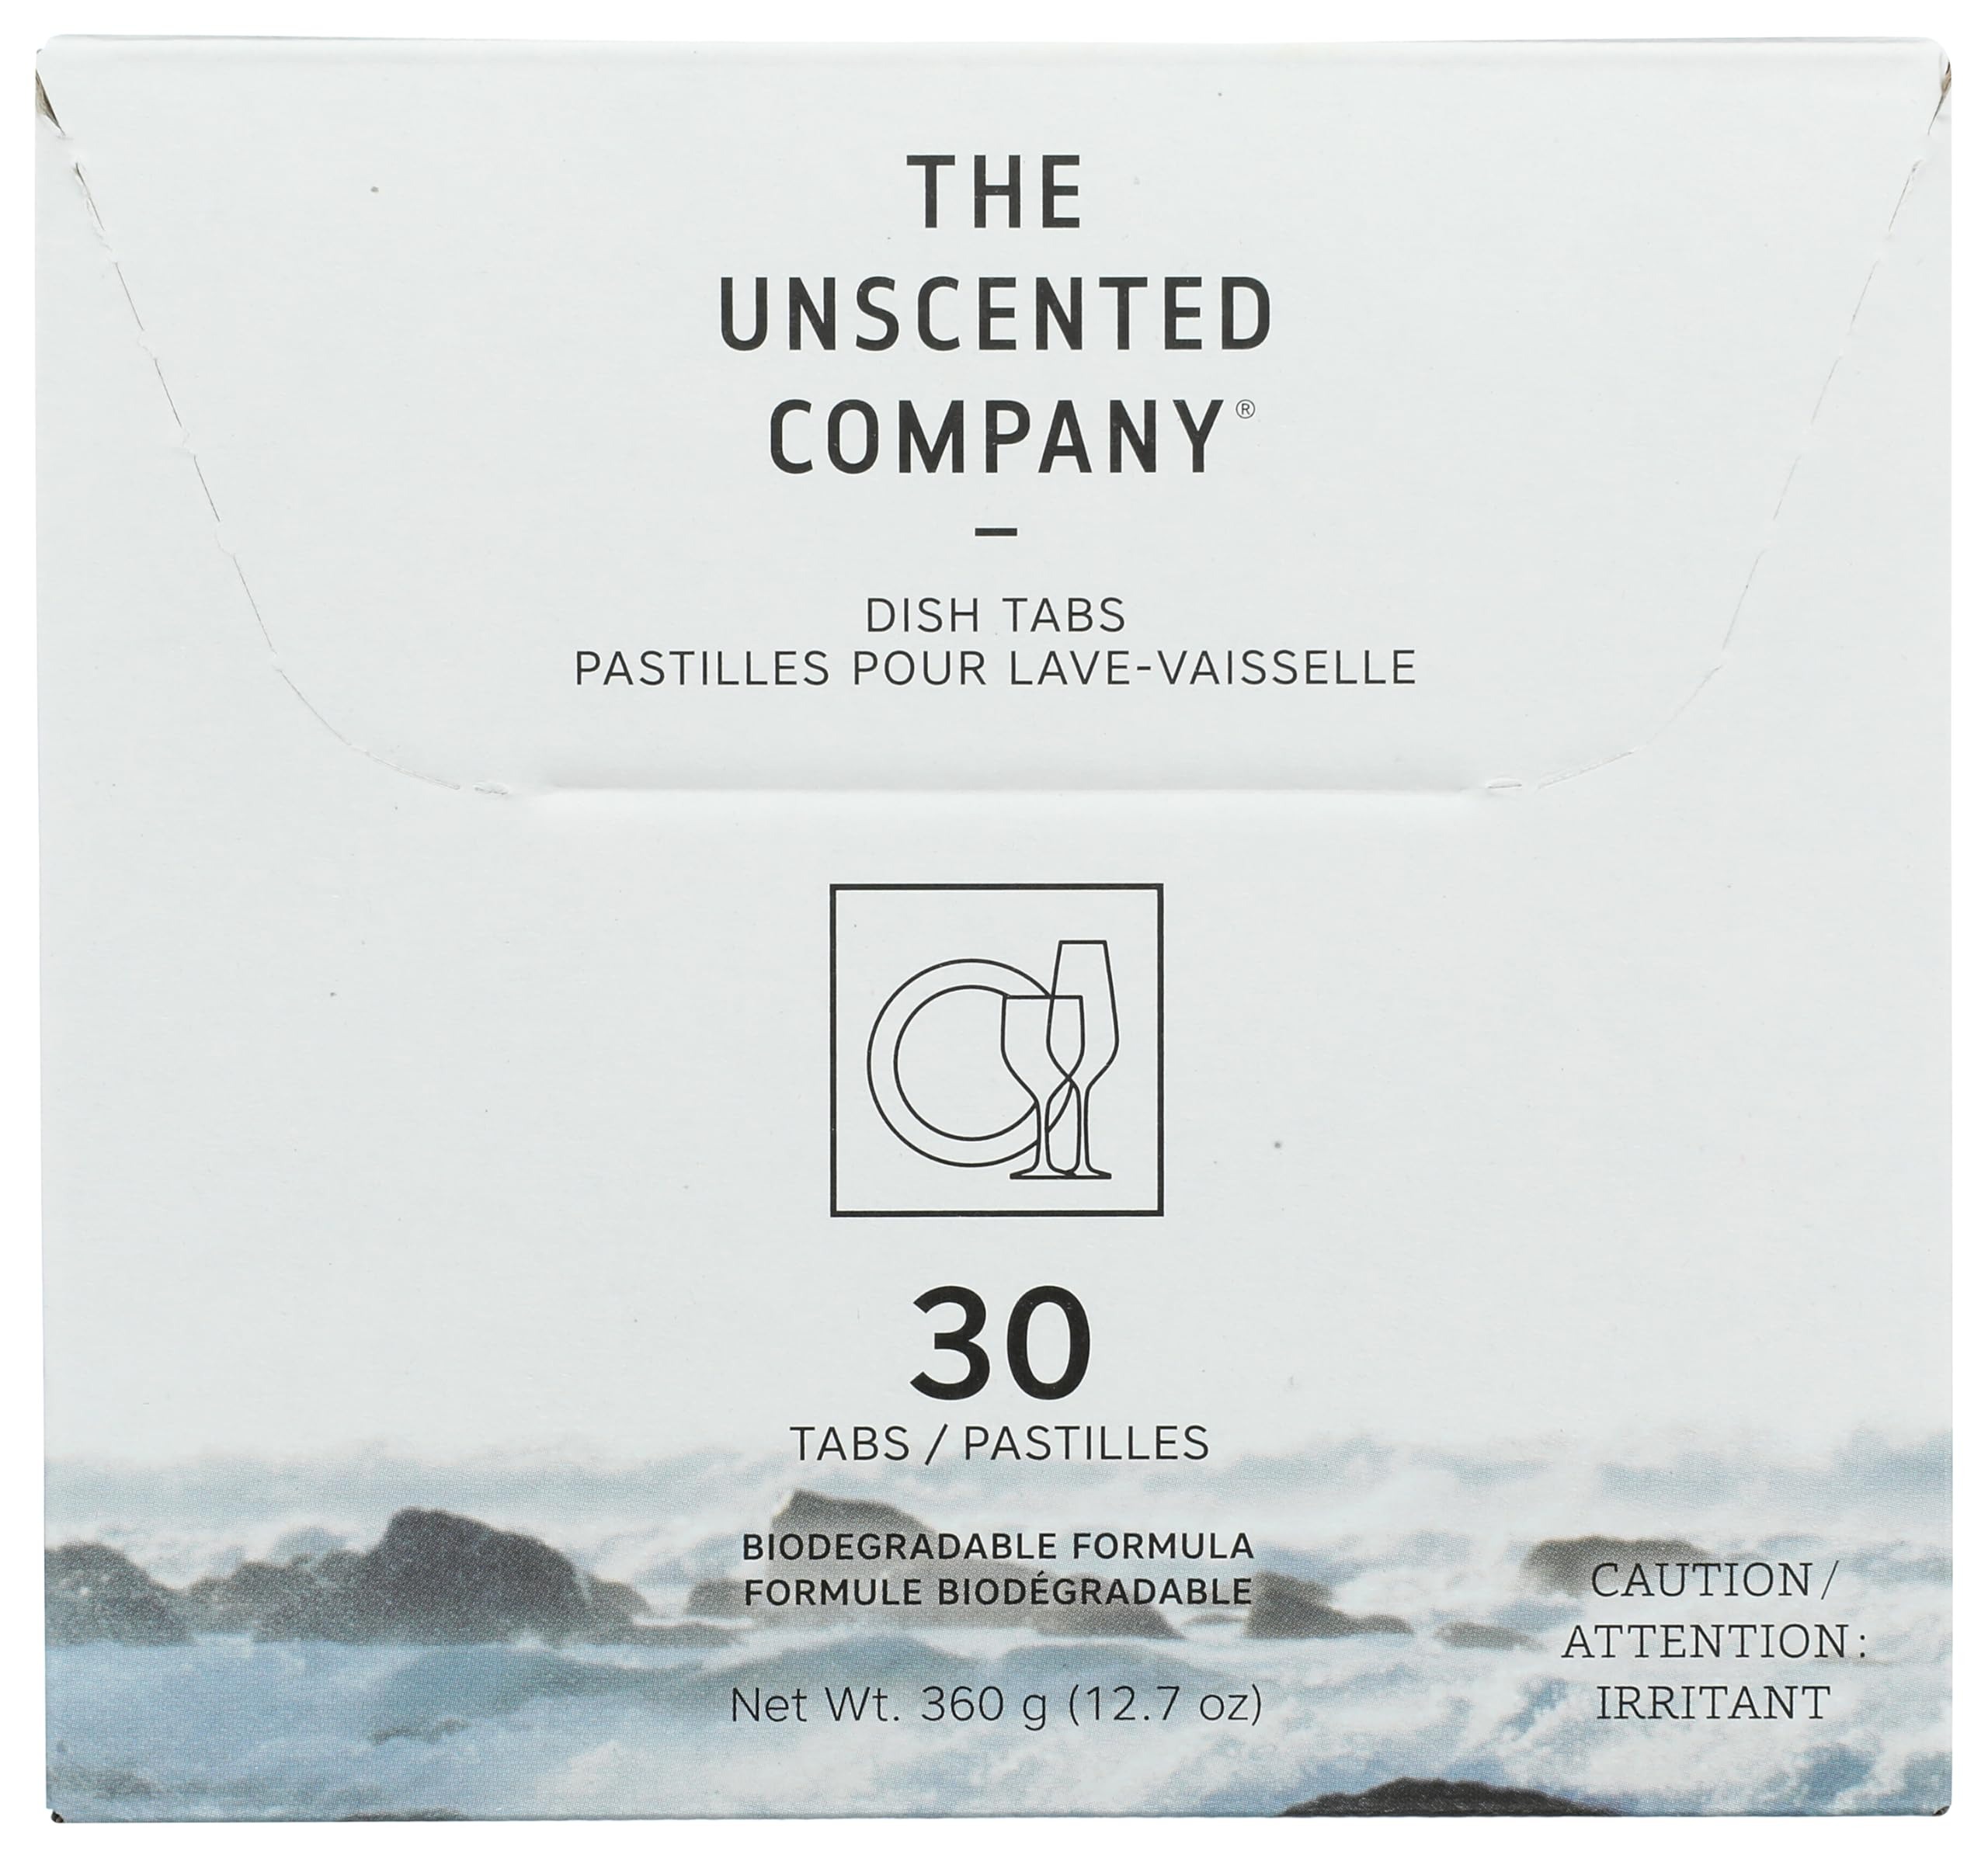
Item Name: The Unscented Company Unscented Ecodesigned Dish Tabs, 30 CT
Value: 30.0
Unit: Count

Price: 11.39